1912–13 United States Senate elections

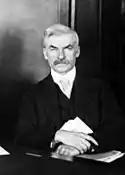
Senator Thomas J. Walsh

One-term Republican Joseph M. Dixon ran for re-election as a Progressive, but lost to Democrat Thomas J. Walsh.